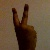
The image shows a hand gesture representing the number 2 in Indian Sign Language.